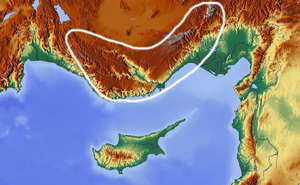
Les monts Taurus, en turc Toros Dağları, en kurde Çiyayên Torosê, en grec ancien ὄρη Ταύρου, ou simplement les Taurus, en turc Toroslar, sont une chaîne de montagnes de Turquie, formant la bordure sud-est du plateau de l'Anatolie et culminant à 3 756 mètres au Demirkazık.